Vandenberg Space Launch Complex 6

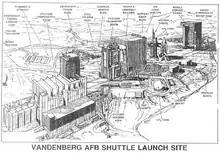
SLC-6 site layout in shuttle launch configuration

No Space shuttles were launched from SLC-6. With plans of launching civilian and military equatorial space shuttle flights from Kennedy Space Center (KSC) and military polar orbit flights from Vandenberg, NASA and the Air Force looked at different sites for launching the shuttle, finally deciding upon SLC-6, due to its dedicated crewed spaceflight role that was left over from the canceled MOL/Titan program.